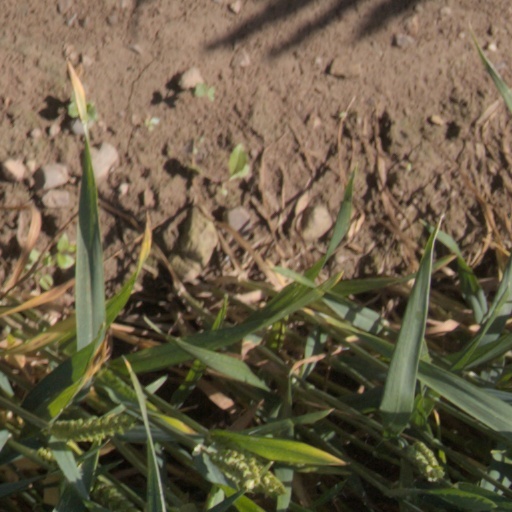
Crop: wheat